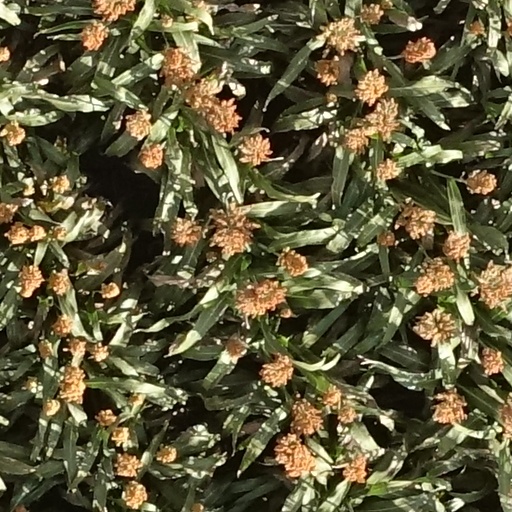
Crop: sorghum